The Kirna

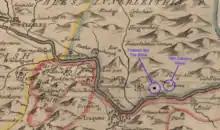
Map showing location of a property named Kirna in Innerleithen Parish (1741)

Drawings of alterations dated 1903 by James Jerdan (architect at 12 Castle Street, Edinburgh), indicate the addition of a coal chute and "heating chamber" area located beside the main building. The 1903 alterations included the addition of a 'boudoir' (now game room) to the west gable, and a bedroom on the first floor.